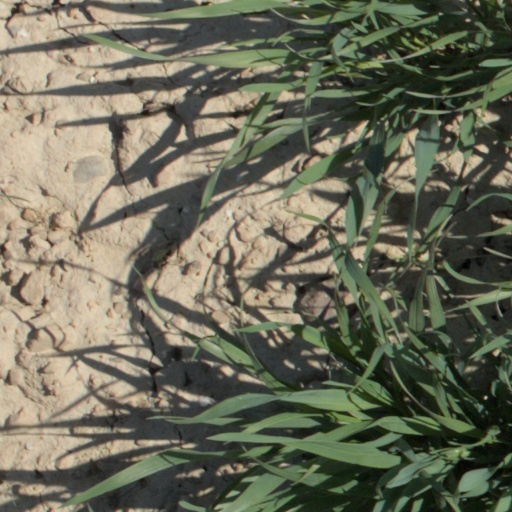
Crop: wheat